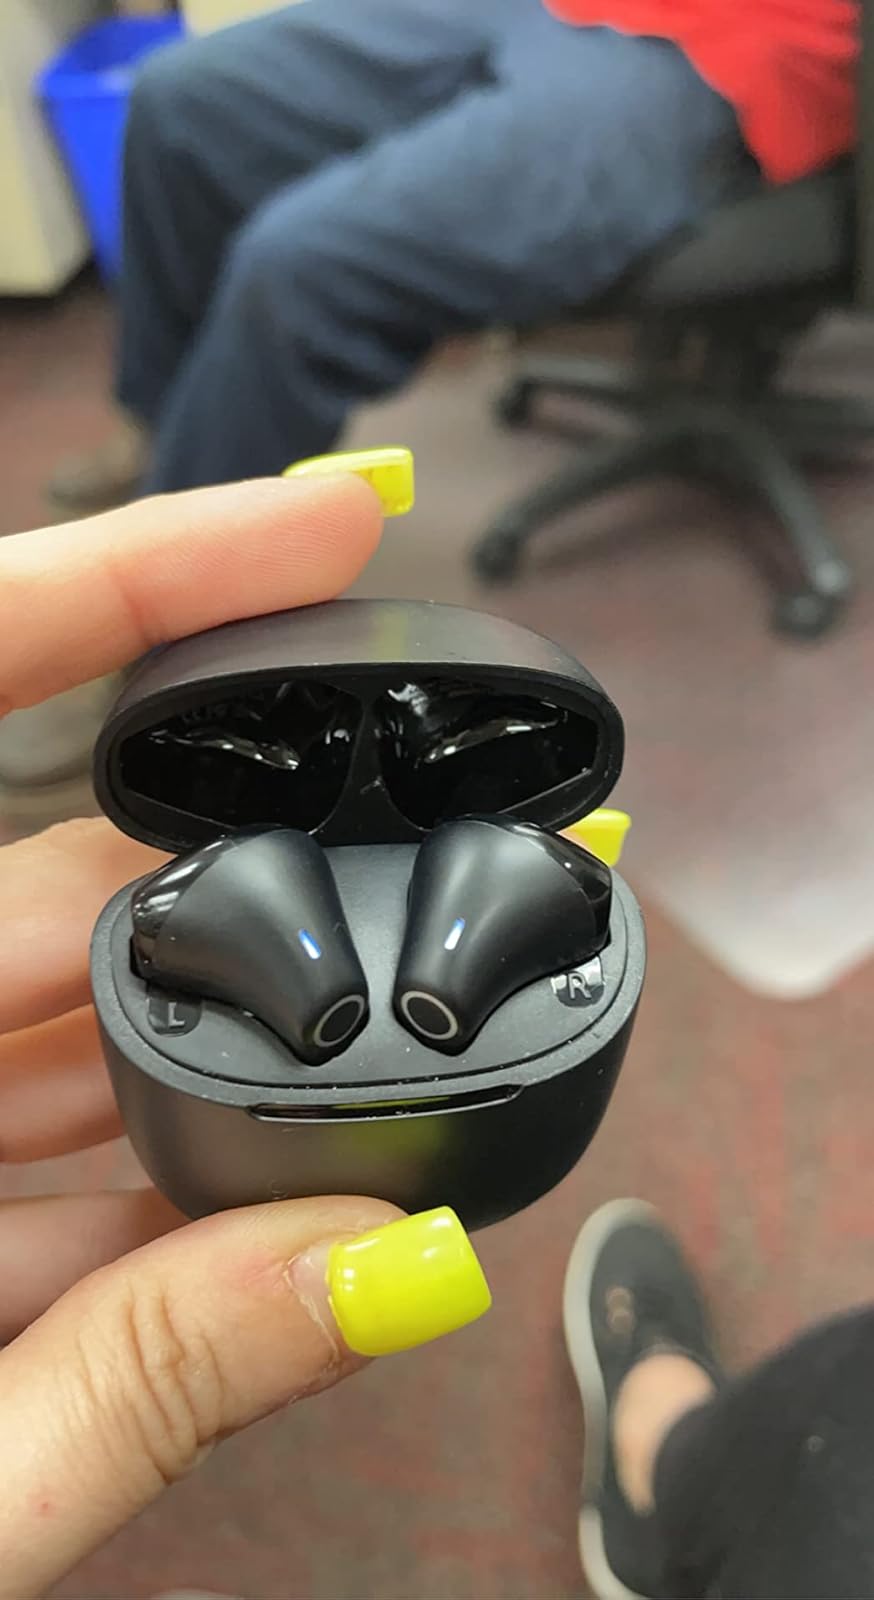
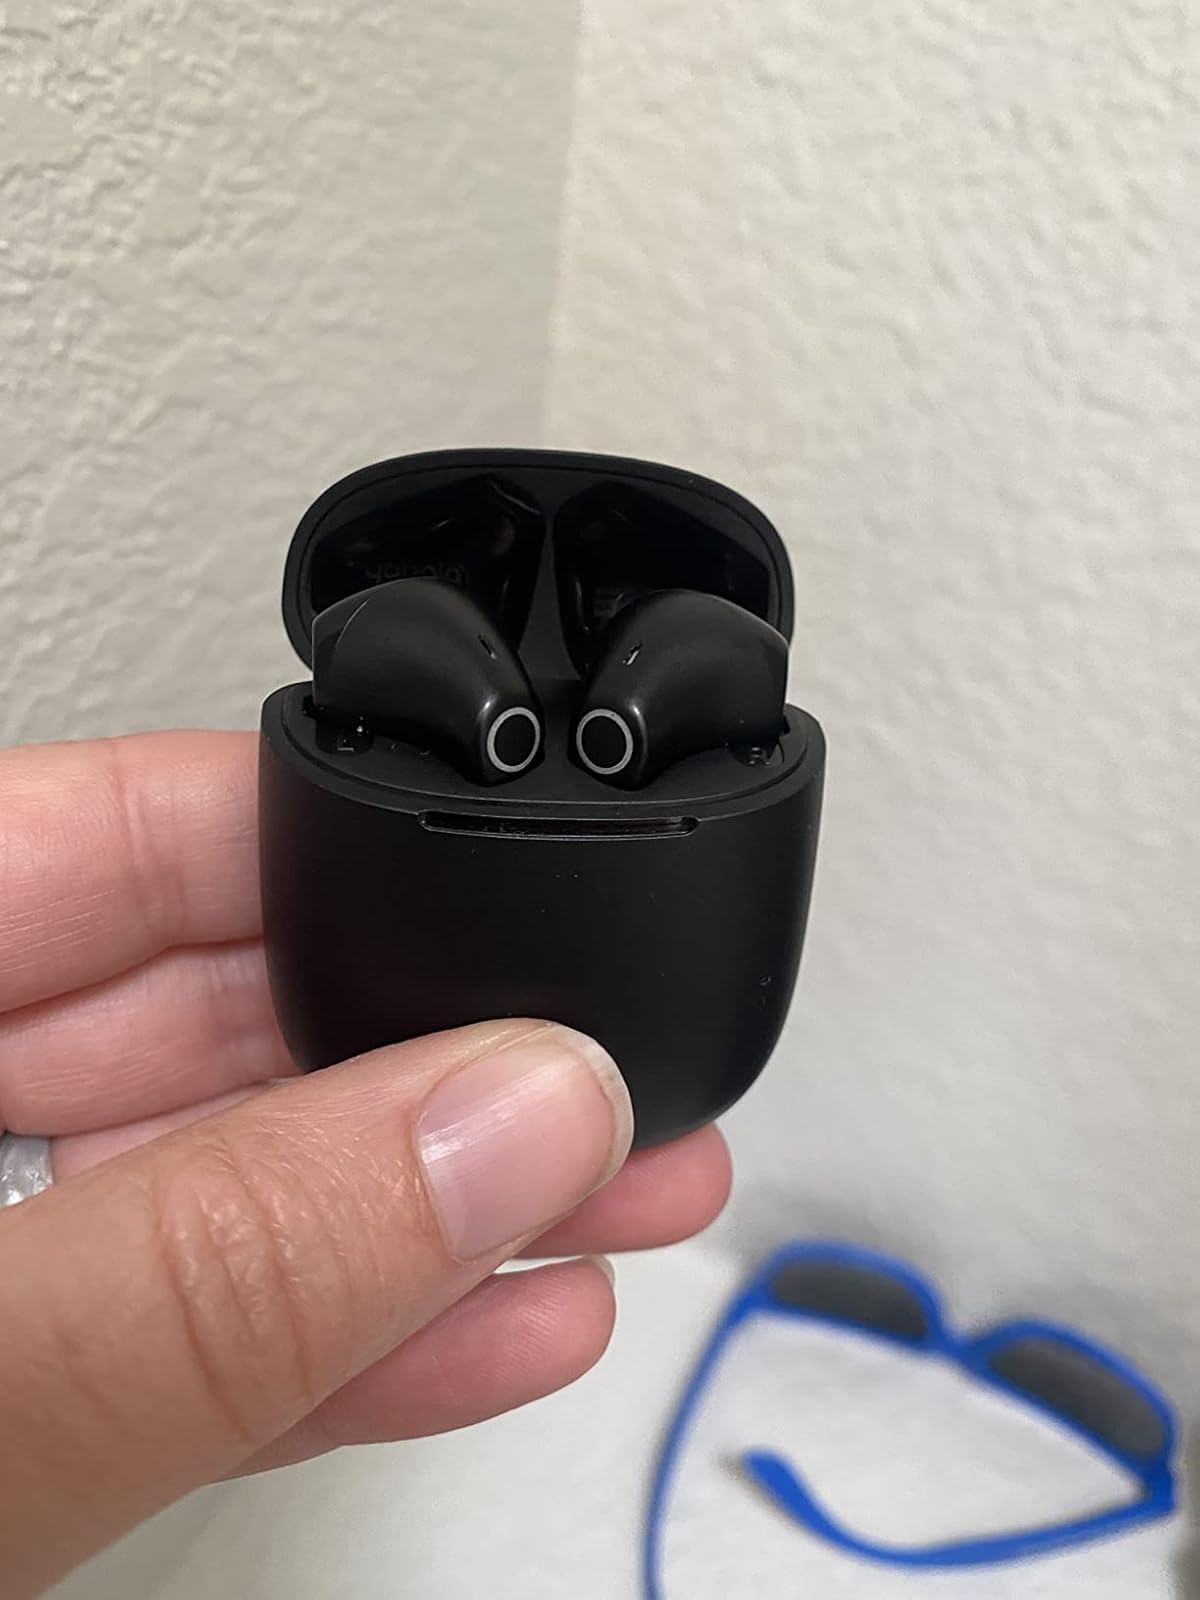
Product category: earbuds
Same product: yes